Josef Košťálek

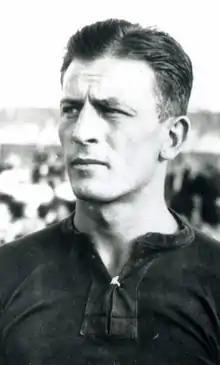
Josef Košťálek at Mitropa Cup 1930

Josef Košťálek (31 August 1909 – 21 November 1971) was a Czech footballer.